Lichfield

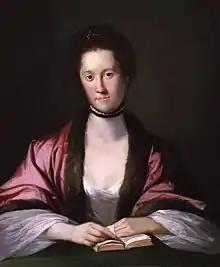
Anna Seward

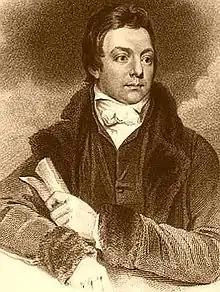
Henry Salt

In addition to nine primary schools and one infant school, Lichfield has three secondary schools: